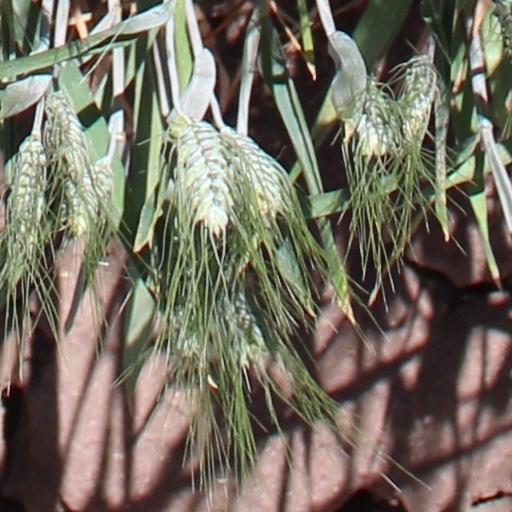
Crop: wheat